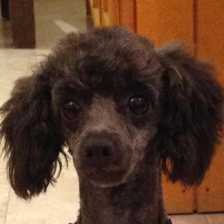
Label: animals